Albert Gran

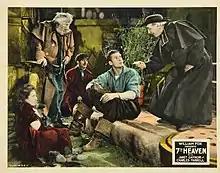
Lobby card showing Gran (standing, left) in "7th Heaven" (1927)

Albert Gran (August 4, 1862 – December 16, 1932) was a Norwegian-born American stage and film actor. He is most associated with his appearance in drama and light comedy films.